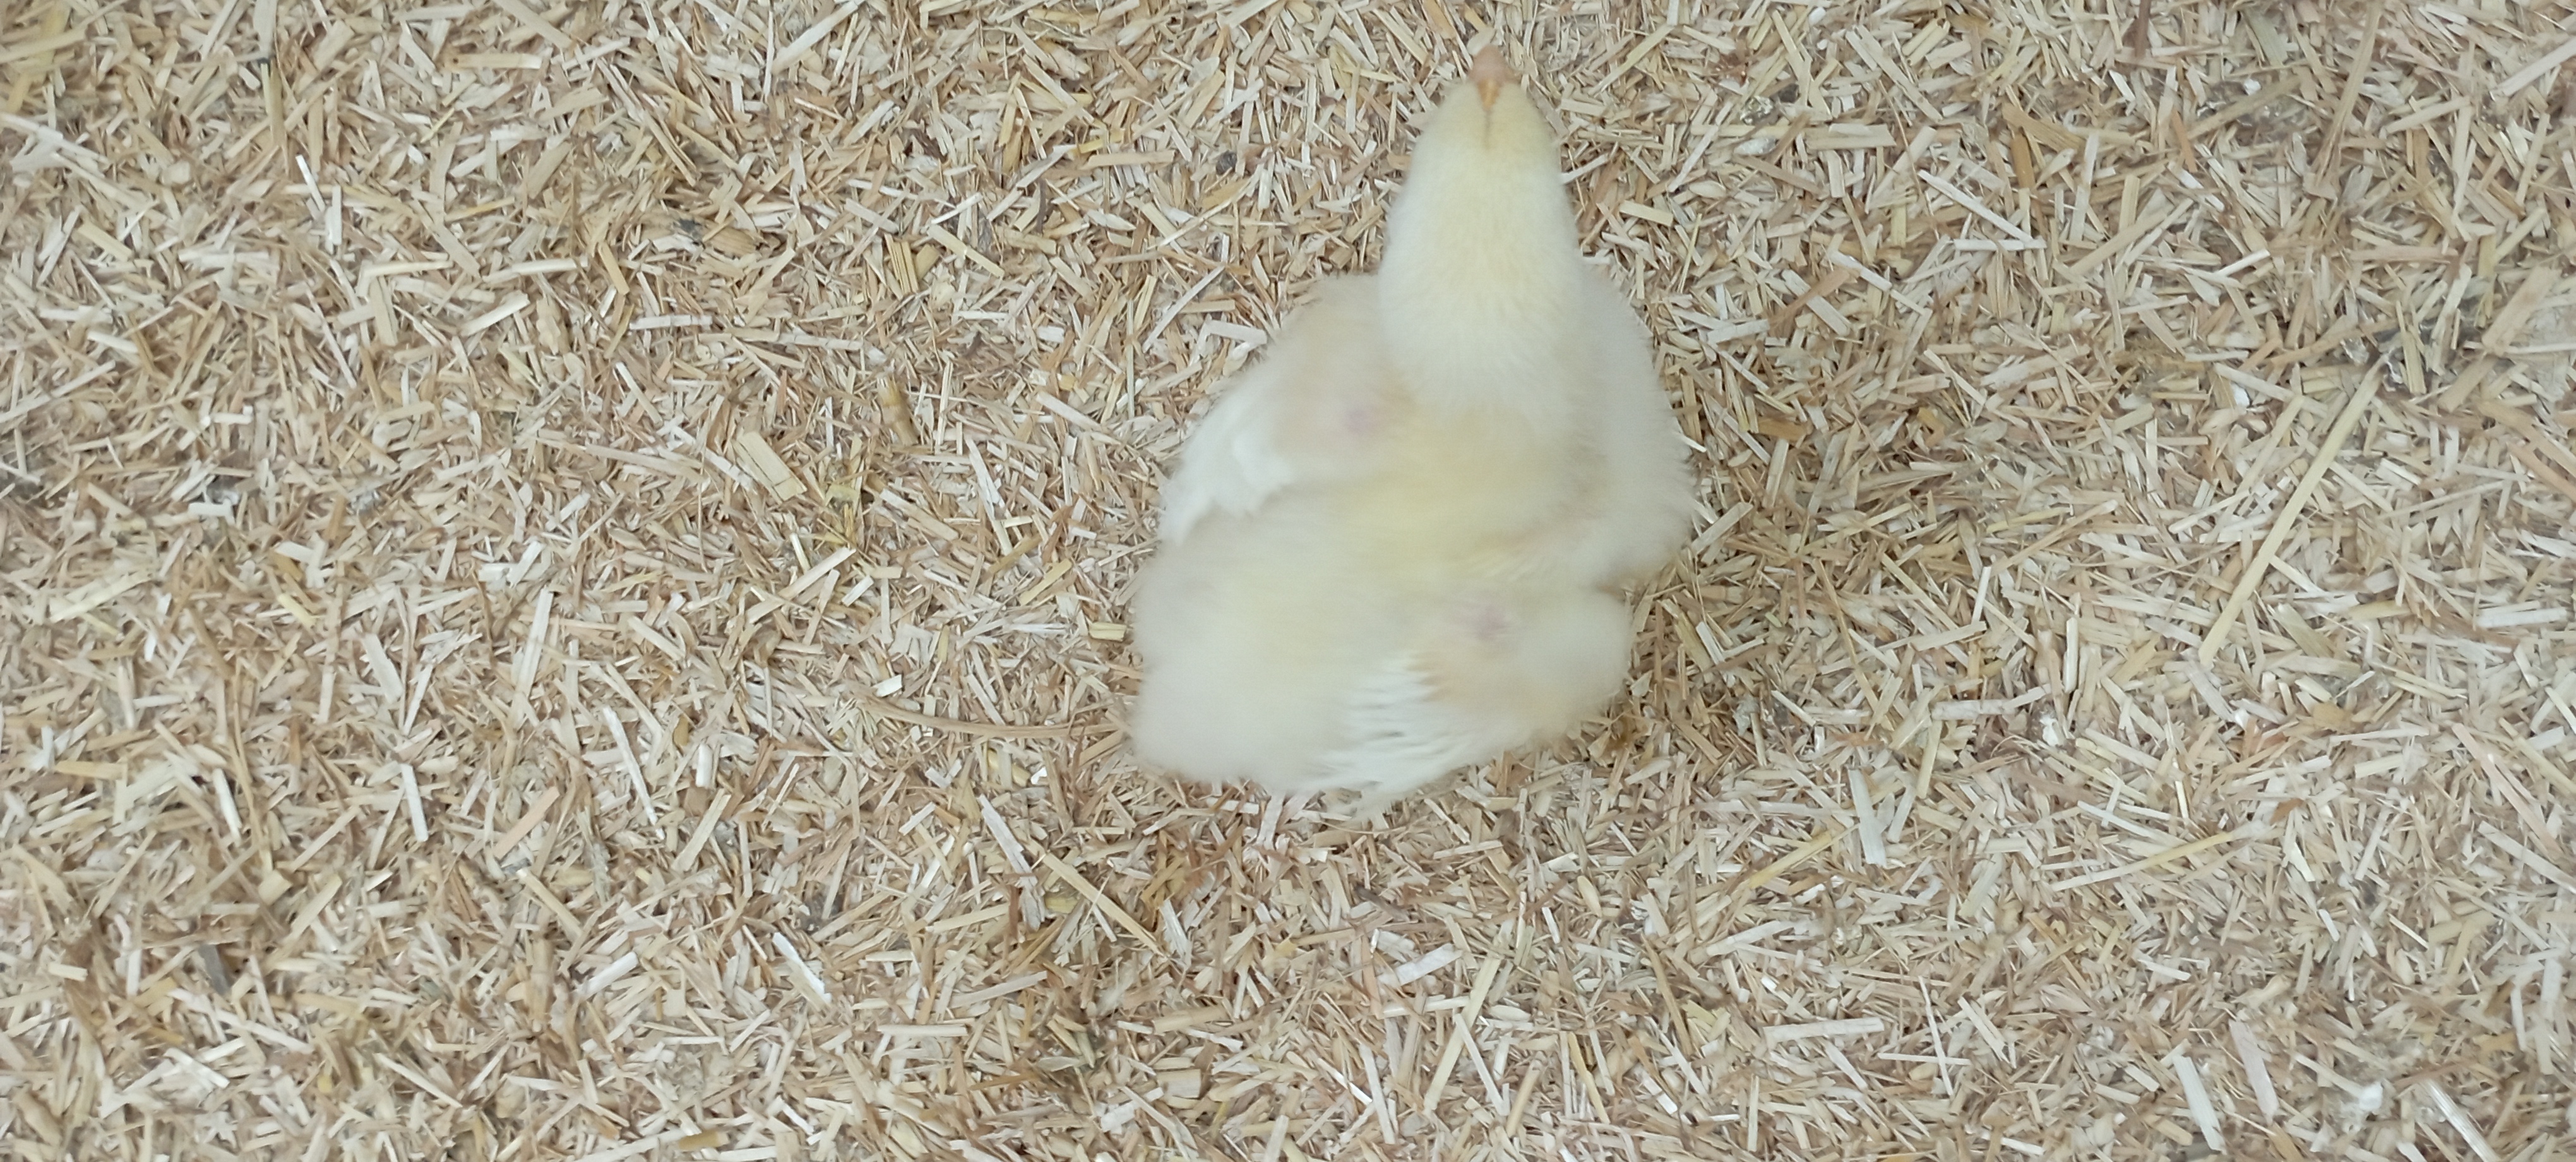
Weight: 206 g